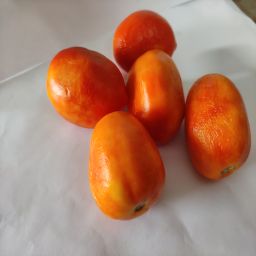
Crop: Tomato
Quality: Ripe